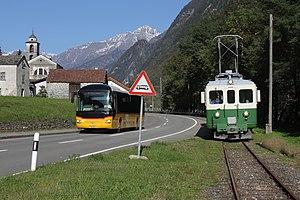
CarPostal Suisse SA, plus connue en français sous le nom CarPostal, est une entreprise de transport en commun filiale de La Poste suisse.